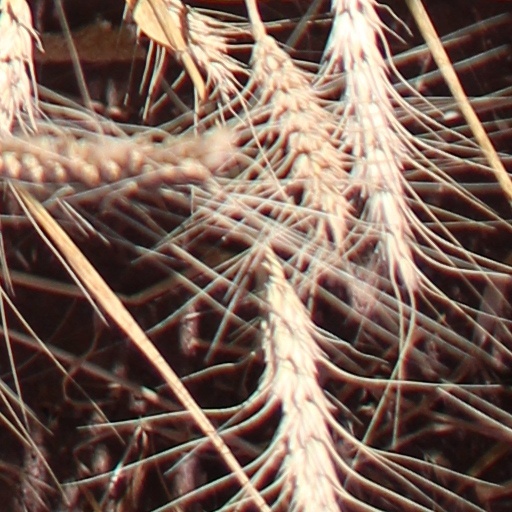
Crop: wheat